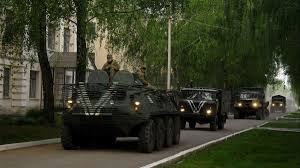
Label: Iskander